Sky position (RA, Dec in degrees): 329.56, 0.1808
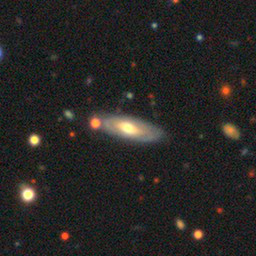
Galaxy morphology: Edge-on Galaxies with Bulge